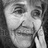
Emotion: neutral